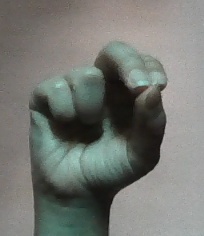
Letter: gaaf